Industrija Motora Rakovica

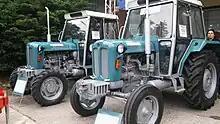
Rakovica 76 DV and Rakovica 65 at 2016 Novi Sad Agri fair

Rakovica 50 DV (Re-styled Goldoni tractor), Rakovica Transporter (also a re-styled Goldoni vehicle) and Rakovica R110 Turbo.